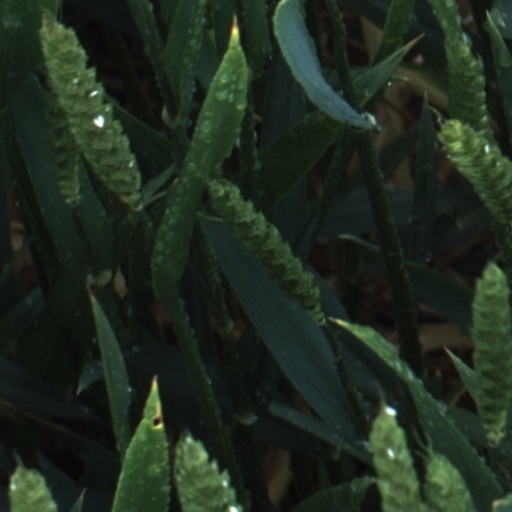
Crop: wheat